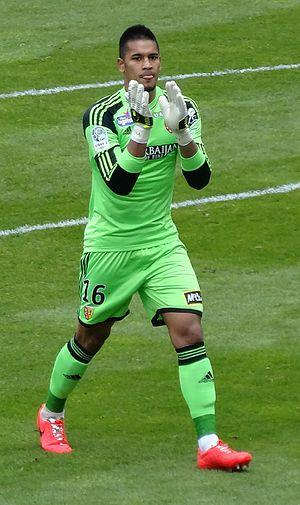
Alphonse Areola, né le 27 février 1993 à Paris, est un footballeur international français qui évolue au poste de gardien de but au Paris Saint-Germain.
La saison 2013-2014 du Racing Club de Lens, est la troisième saison consécutive du club au sein de la Ligue 2. Au terme de cet exercice, le RC Lens terminant 2ᵉ, retrouve la Ligue 1.